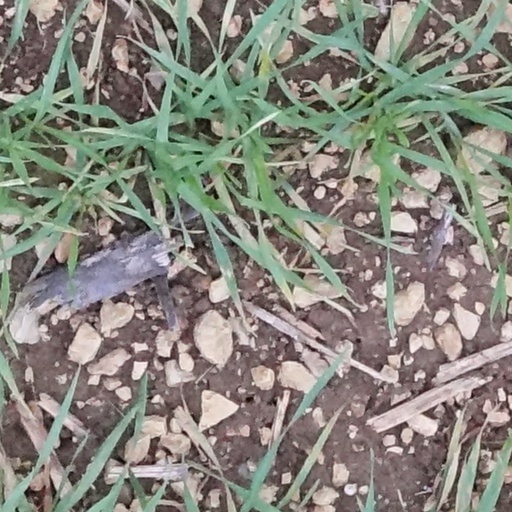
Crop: wheat